Josip Kašman

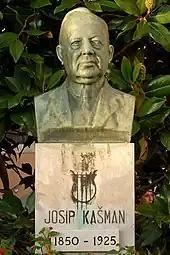
Bust of Giuseppe Kaschmann

He reached the peak of his success as a singer in the 1880s and 1890s, building an international reputation (as Giuseppe Kaschmann) and performing at such important venues as the Bayreuth Festspielhaus in Germany (in 1892 and 1894) and the Metropolitan Opera in New York City (in 1883 and 1896), as well as continuing to appear at La Scala. Audiences in Spain, Portugal, Russia, Monaco, Egypt, Brazil and Argentina also had an opportunity to hear him perform during his prime but he never sang in England.